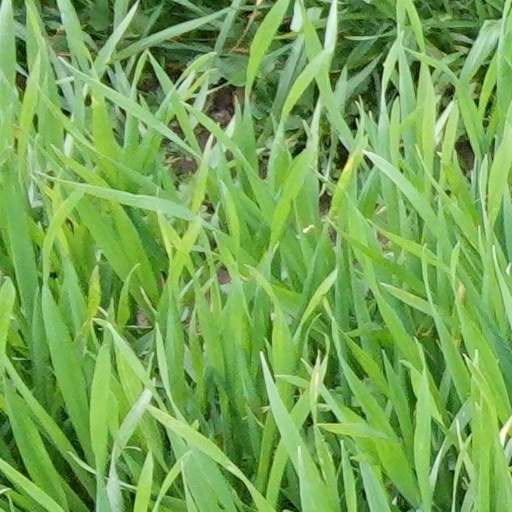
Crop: wheat